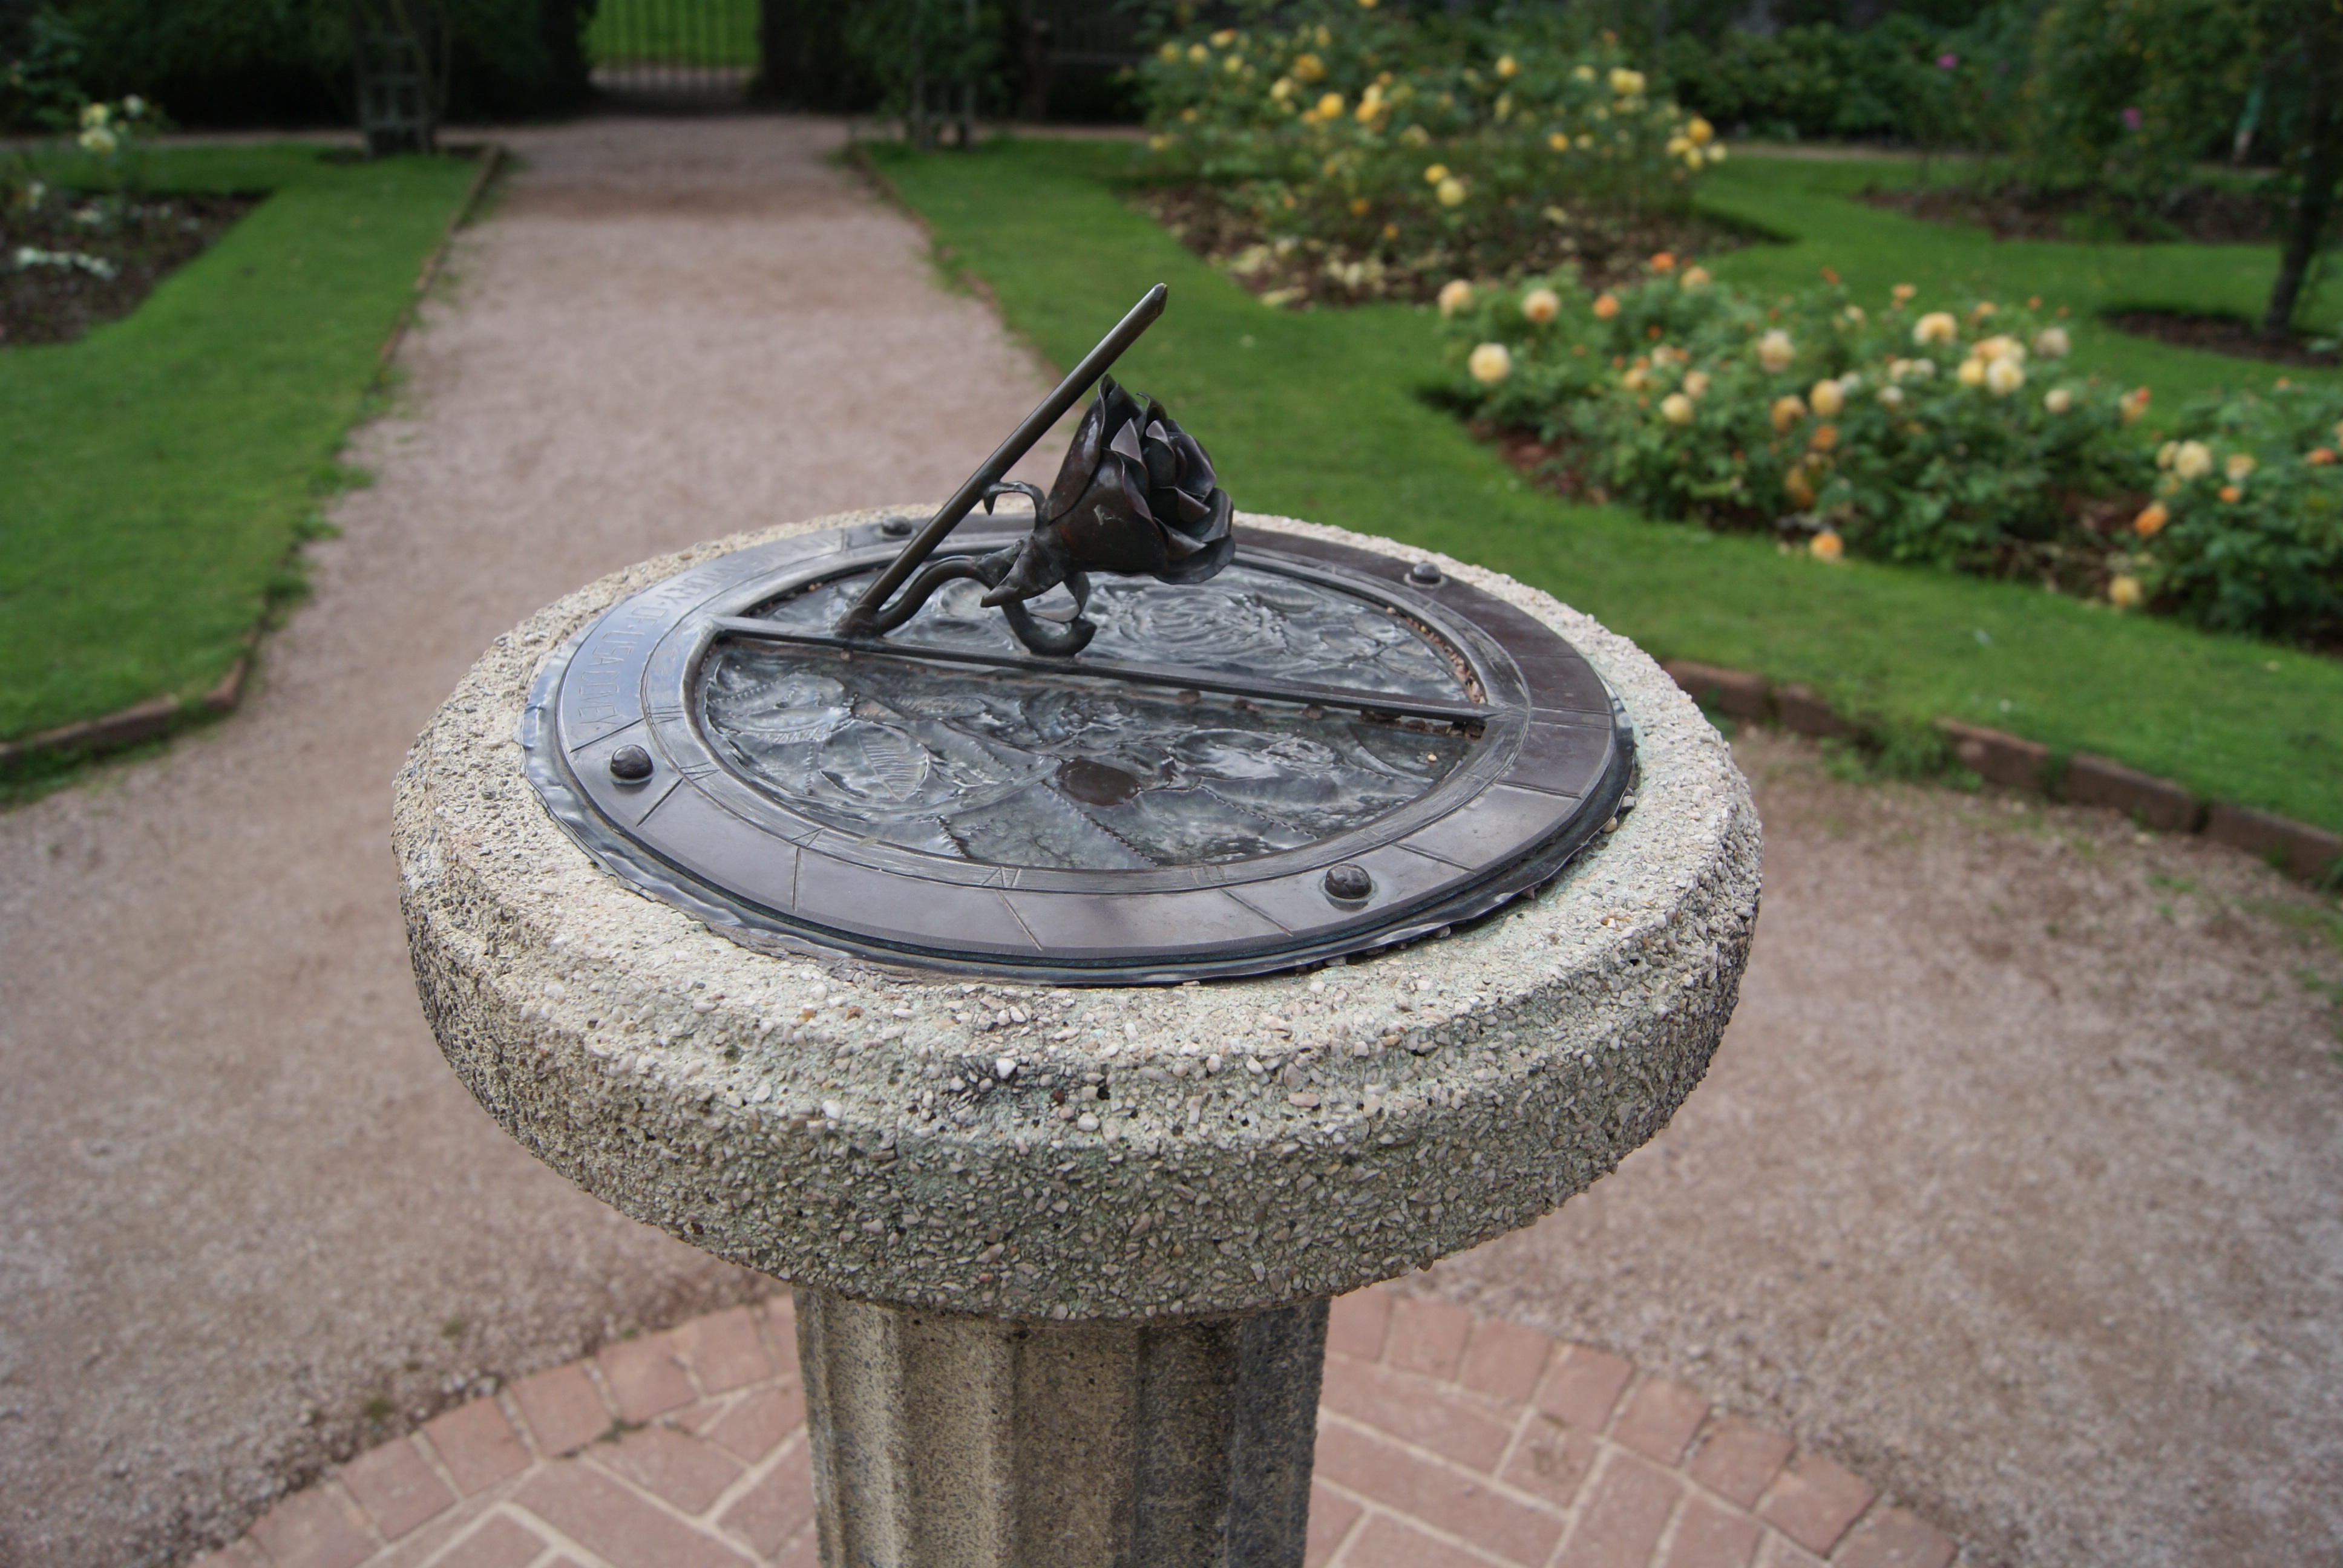
sun, antique, clock, time, hour, old, rose, backyard, garden, dial, fountain, yard, water feature, man made object, sun dial